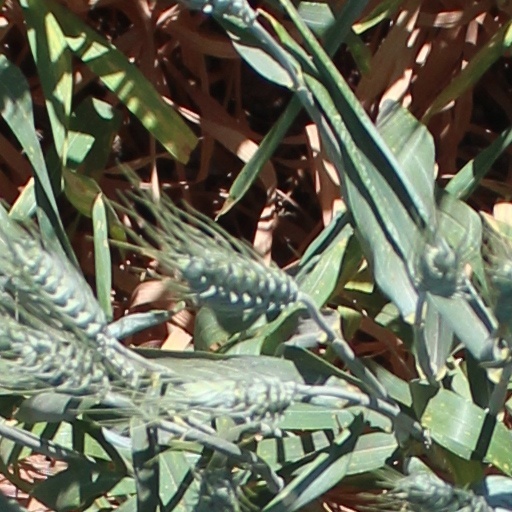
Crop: wheat